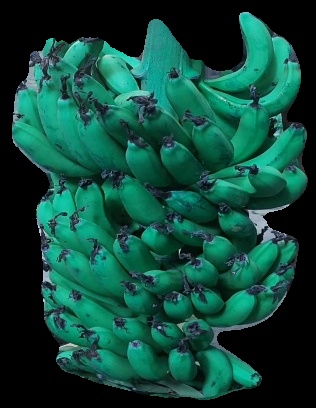
Variety: pachbale
Grade: grade3